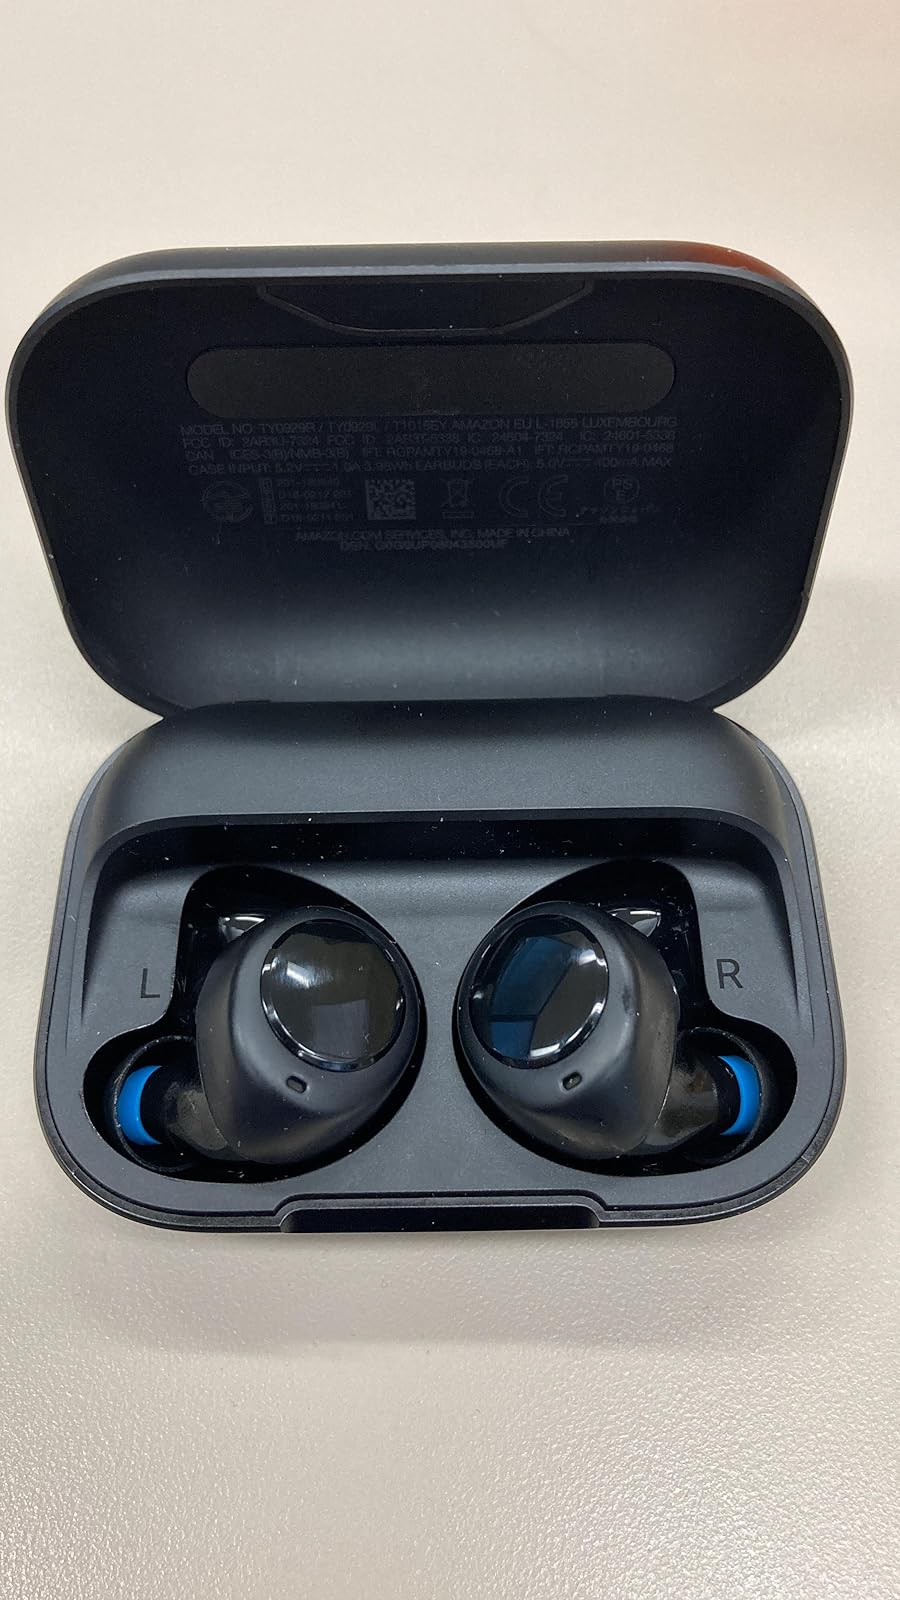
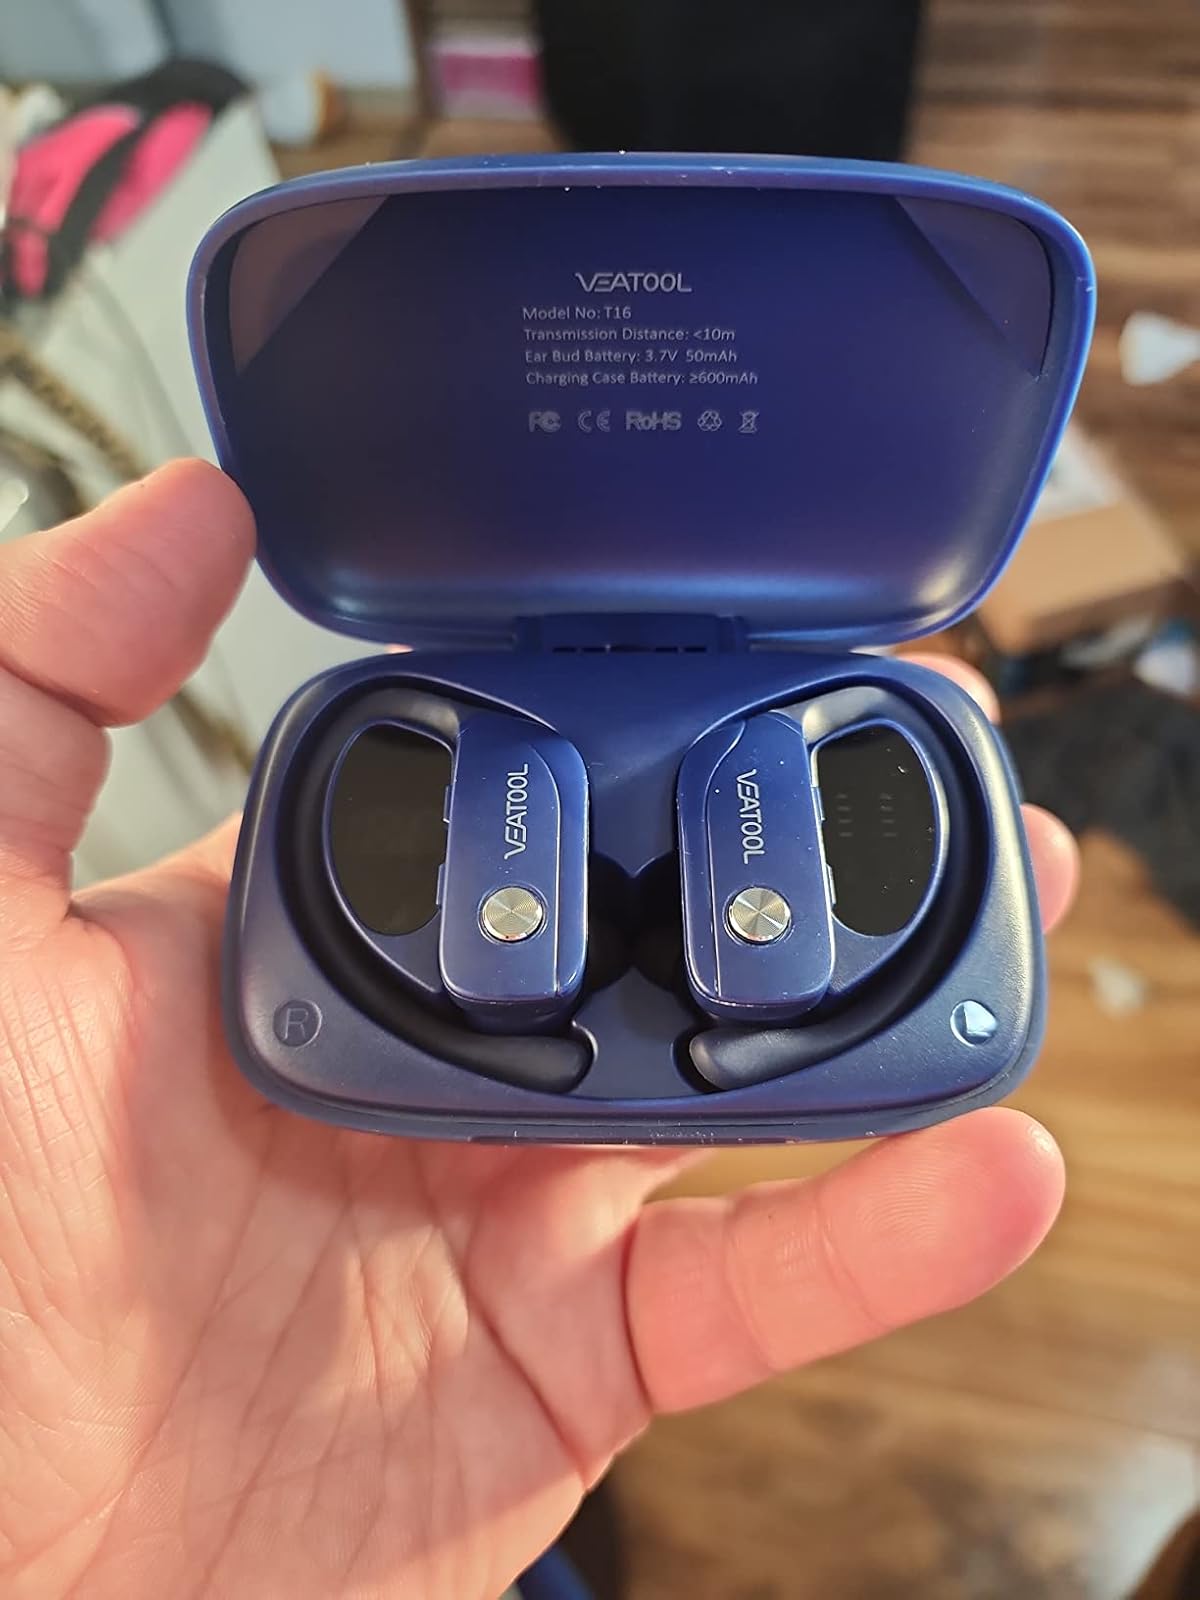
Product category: earbuds
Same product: no